Beaudesert, Queensland

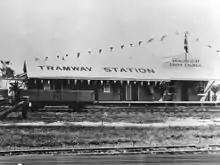
Beaudesert Tramway station in 1927

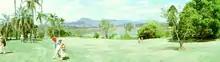
Nindooinbah House, 1939

Yugembah (also known as Yugumbir, Jugambel, Jugambeir, Jugumbir, Jukam, Jukamba) is one of the Australian Aboriginal languages in areas that include the Beaudesert, Gold Coast, Logan, Scenic Rim, Albert River, Beenleigh, Coolangatta, Coomera, Logan River, Pimpama, Tamborine and Tweed River Valley, within the local government boundaries of the City of Gold Coast, City of Logan, Scenic Rim Regional Council and the Tweed River Valley.